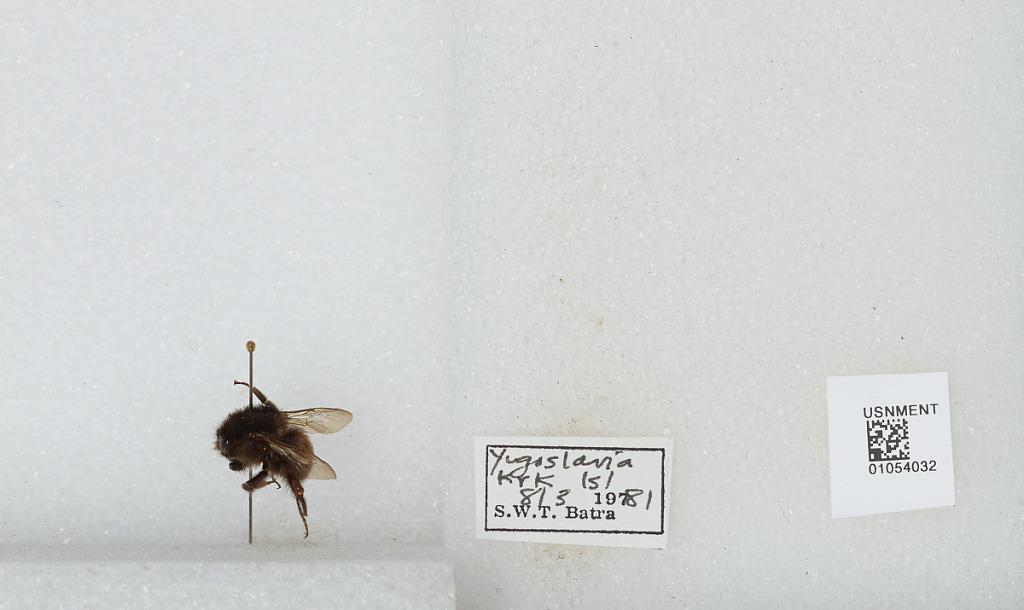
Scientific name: Bombus sp.
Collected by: S. Batra
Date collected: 1981-8-3
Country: Croatia
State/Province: Primorje-Gorski Kotar
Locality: Krk Island
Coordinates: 45.0276, 14.5761